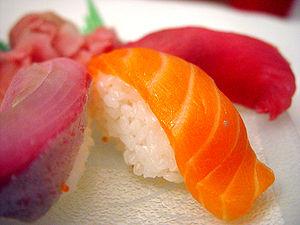
De par la nature même de l'archipel japonais, composé de nombreuses îles et s'étendant sur plus de 3 500 kilomètres, la cuisine japonaise est avant tout une cuisine de région où certains principes majeurs se déclinent au gré des goûts et des ingrédients locaux à disposition. Il en résulte une très grande diversité de plats, que l'on désigne habituellement sous le terme kyōdo ryōri.
La cuisine japonaise peut être définie strictement comme la cuisine traditionnelle du Japon, appelée en japonais Nihon ryōri ou washoku précédant l'ère Meiji, par opposition à la cuisine yōshoku répandue au Japon qui tire ses origines de l'importation et l'adaptation de plats occidentaux à la suite de l'abrogation du sakoku par l'empereur Meiji. Elle est constituée de poissons, de riz ou de nouilles, de légumes et d'algues, généralement assaisonnés avec des condiments locaux.
Le sushi est un plat traditionnel japonais, composé d'un riz vinaigré appelé shari combiné avec un autre ingrédient appelé neta qui est habituellement du poisson cru ou des fruits de mer. Cette forme d'art culinaire est un des emblèmes de la cuisine japonaise dans le monde, alors que sa consommation n'est qu'occasionnelle au Japon. Les types de sushis les plus répandus sont les nigirizushi, constitués d'une boule de shari formée à la main recouverte d'une tranche de neta, les makizushi qui sont des rouleaux de nori renfermant du shari et d'autres ingrédients ou le chirashizushi composé de shari recouvert de divers accompagnements. Il ne faut pas confondre les sushis avec les sashimis, un plat japonais constitué de tranches de poisson cru.